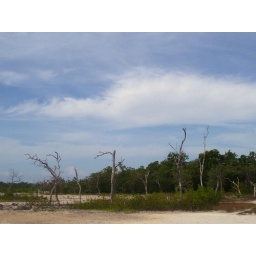
The combination of these dead trees against the amazingly blue sky made for a very remarkable picture.